Castex government

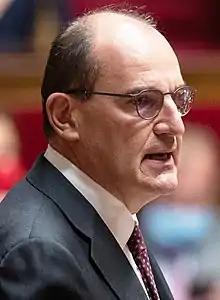
Castex in 2020

The Castex government (French: "gouvernement Castex") was the forty-second government of the French Fifth Republic, formed on 3 July 2020 and headed by Jean Castex as Prime Minister under the presidency of Emmanuel Macron. It was dissolved on 16 May 2022, after Élisabeth Borne was selected as prime minister following the re-election of Macron.